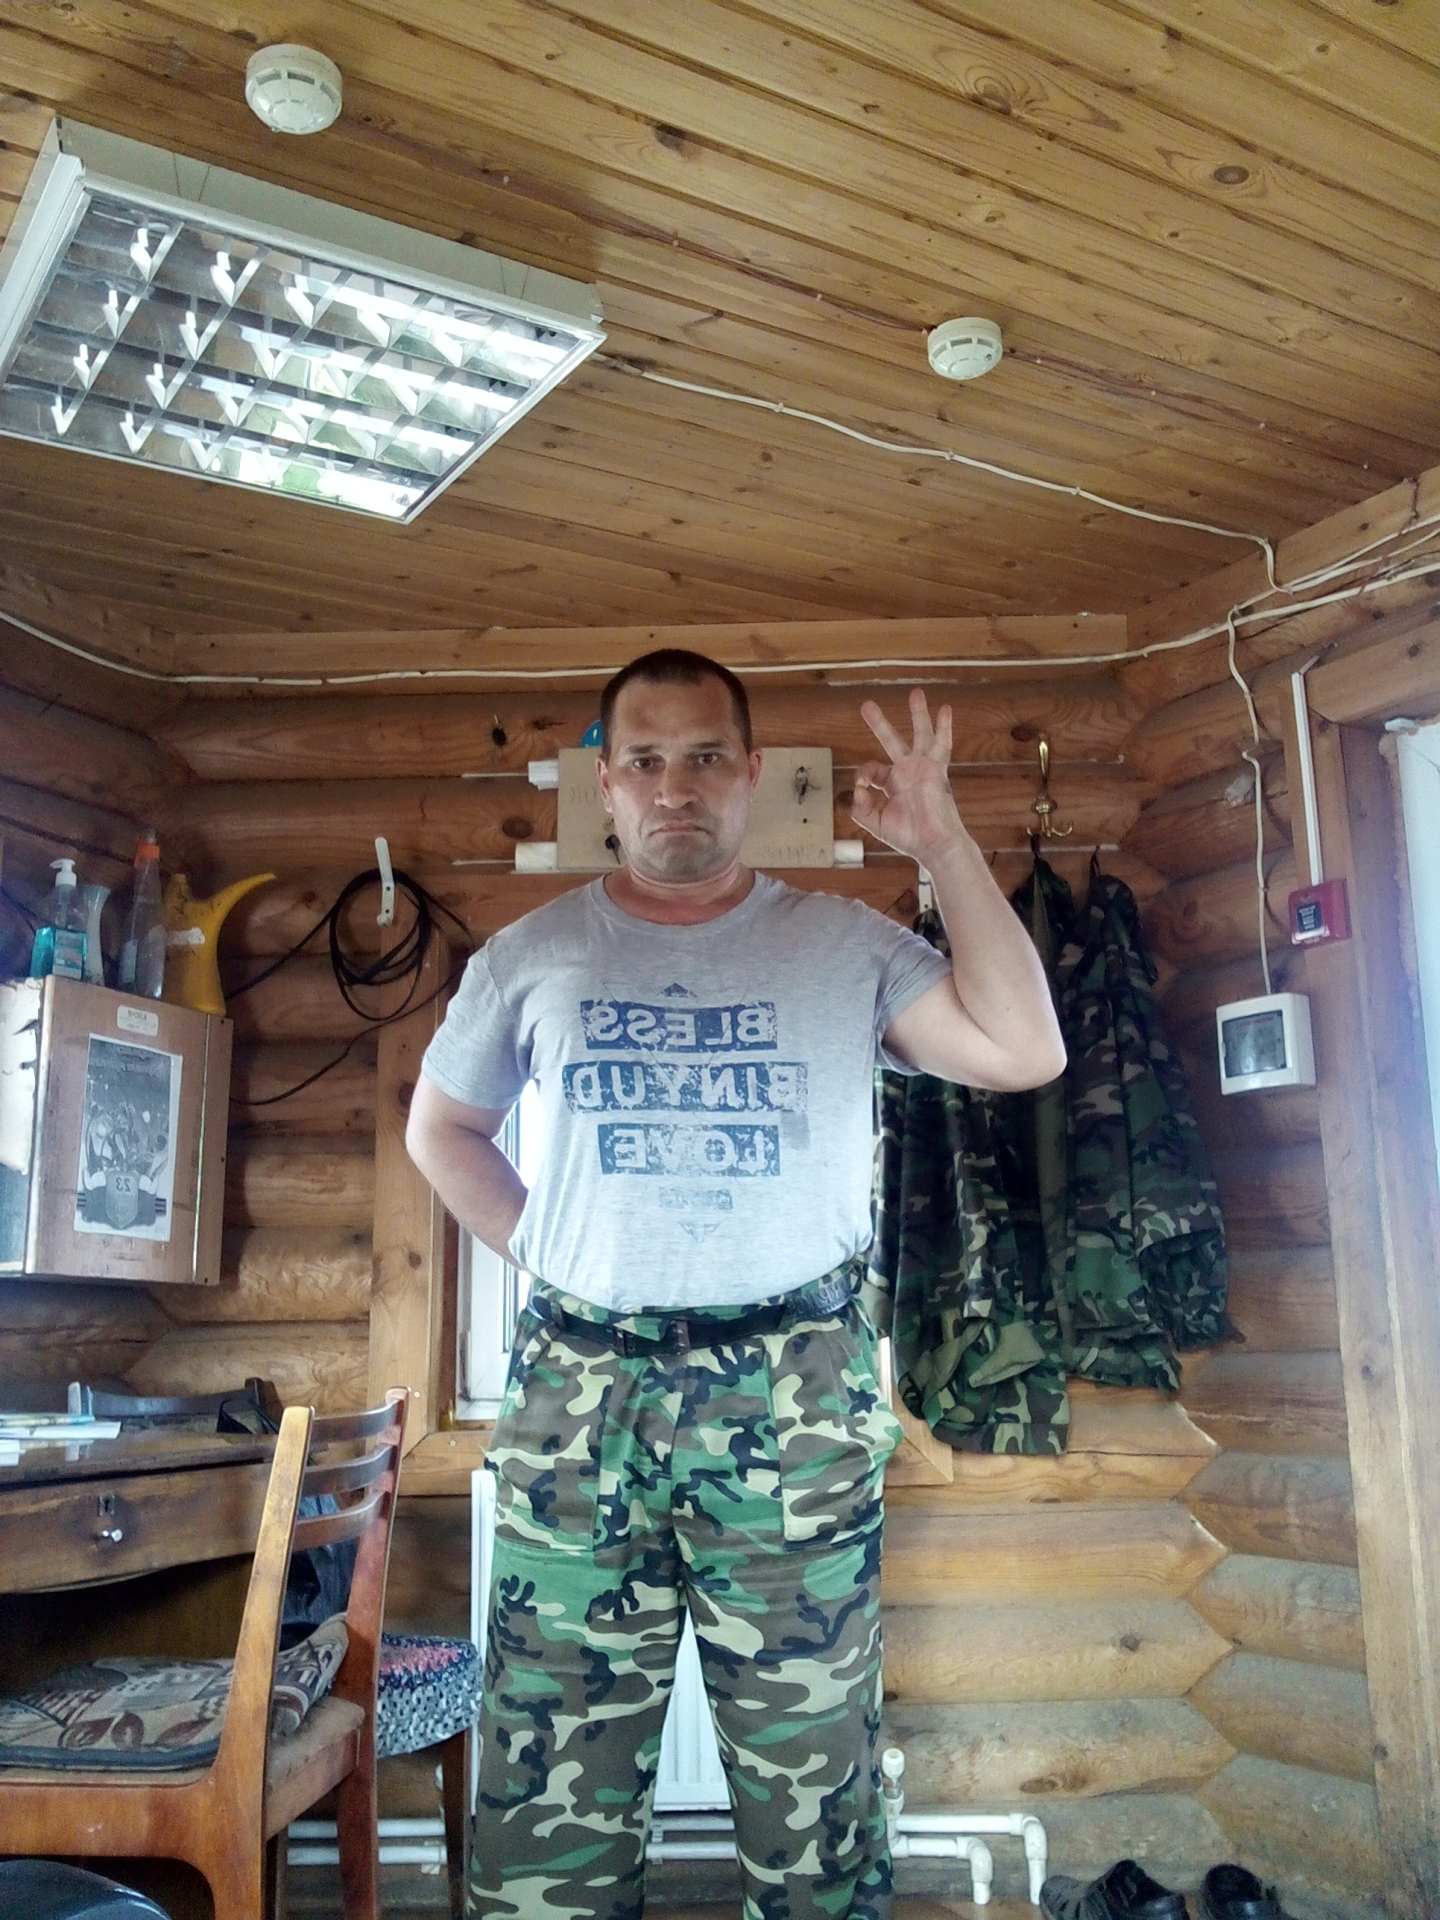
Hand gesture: ok